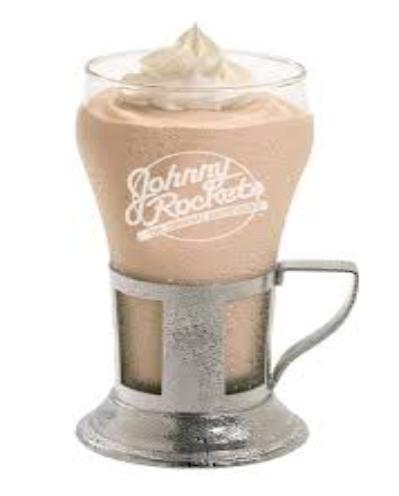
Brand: Johnny Rockets
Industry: Food